Answer in natural language. Considering the relative positions, is block colour dresser (marked C) above or below Doorway (marked A)? Choose between the following options: below or above
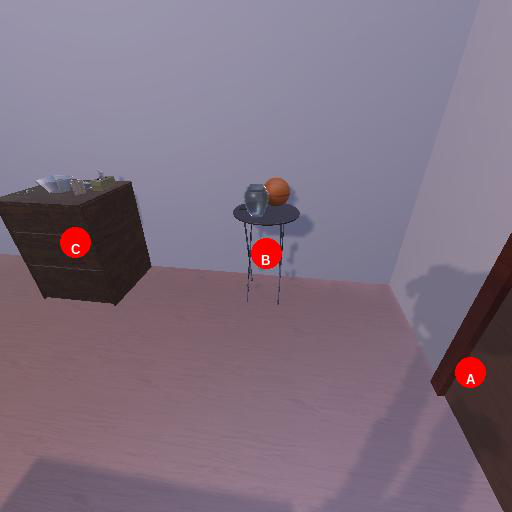
<answer>above</answer>